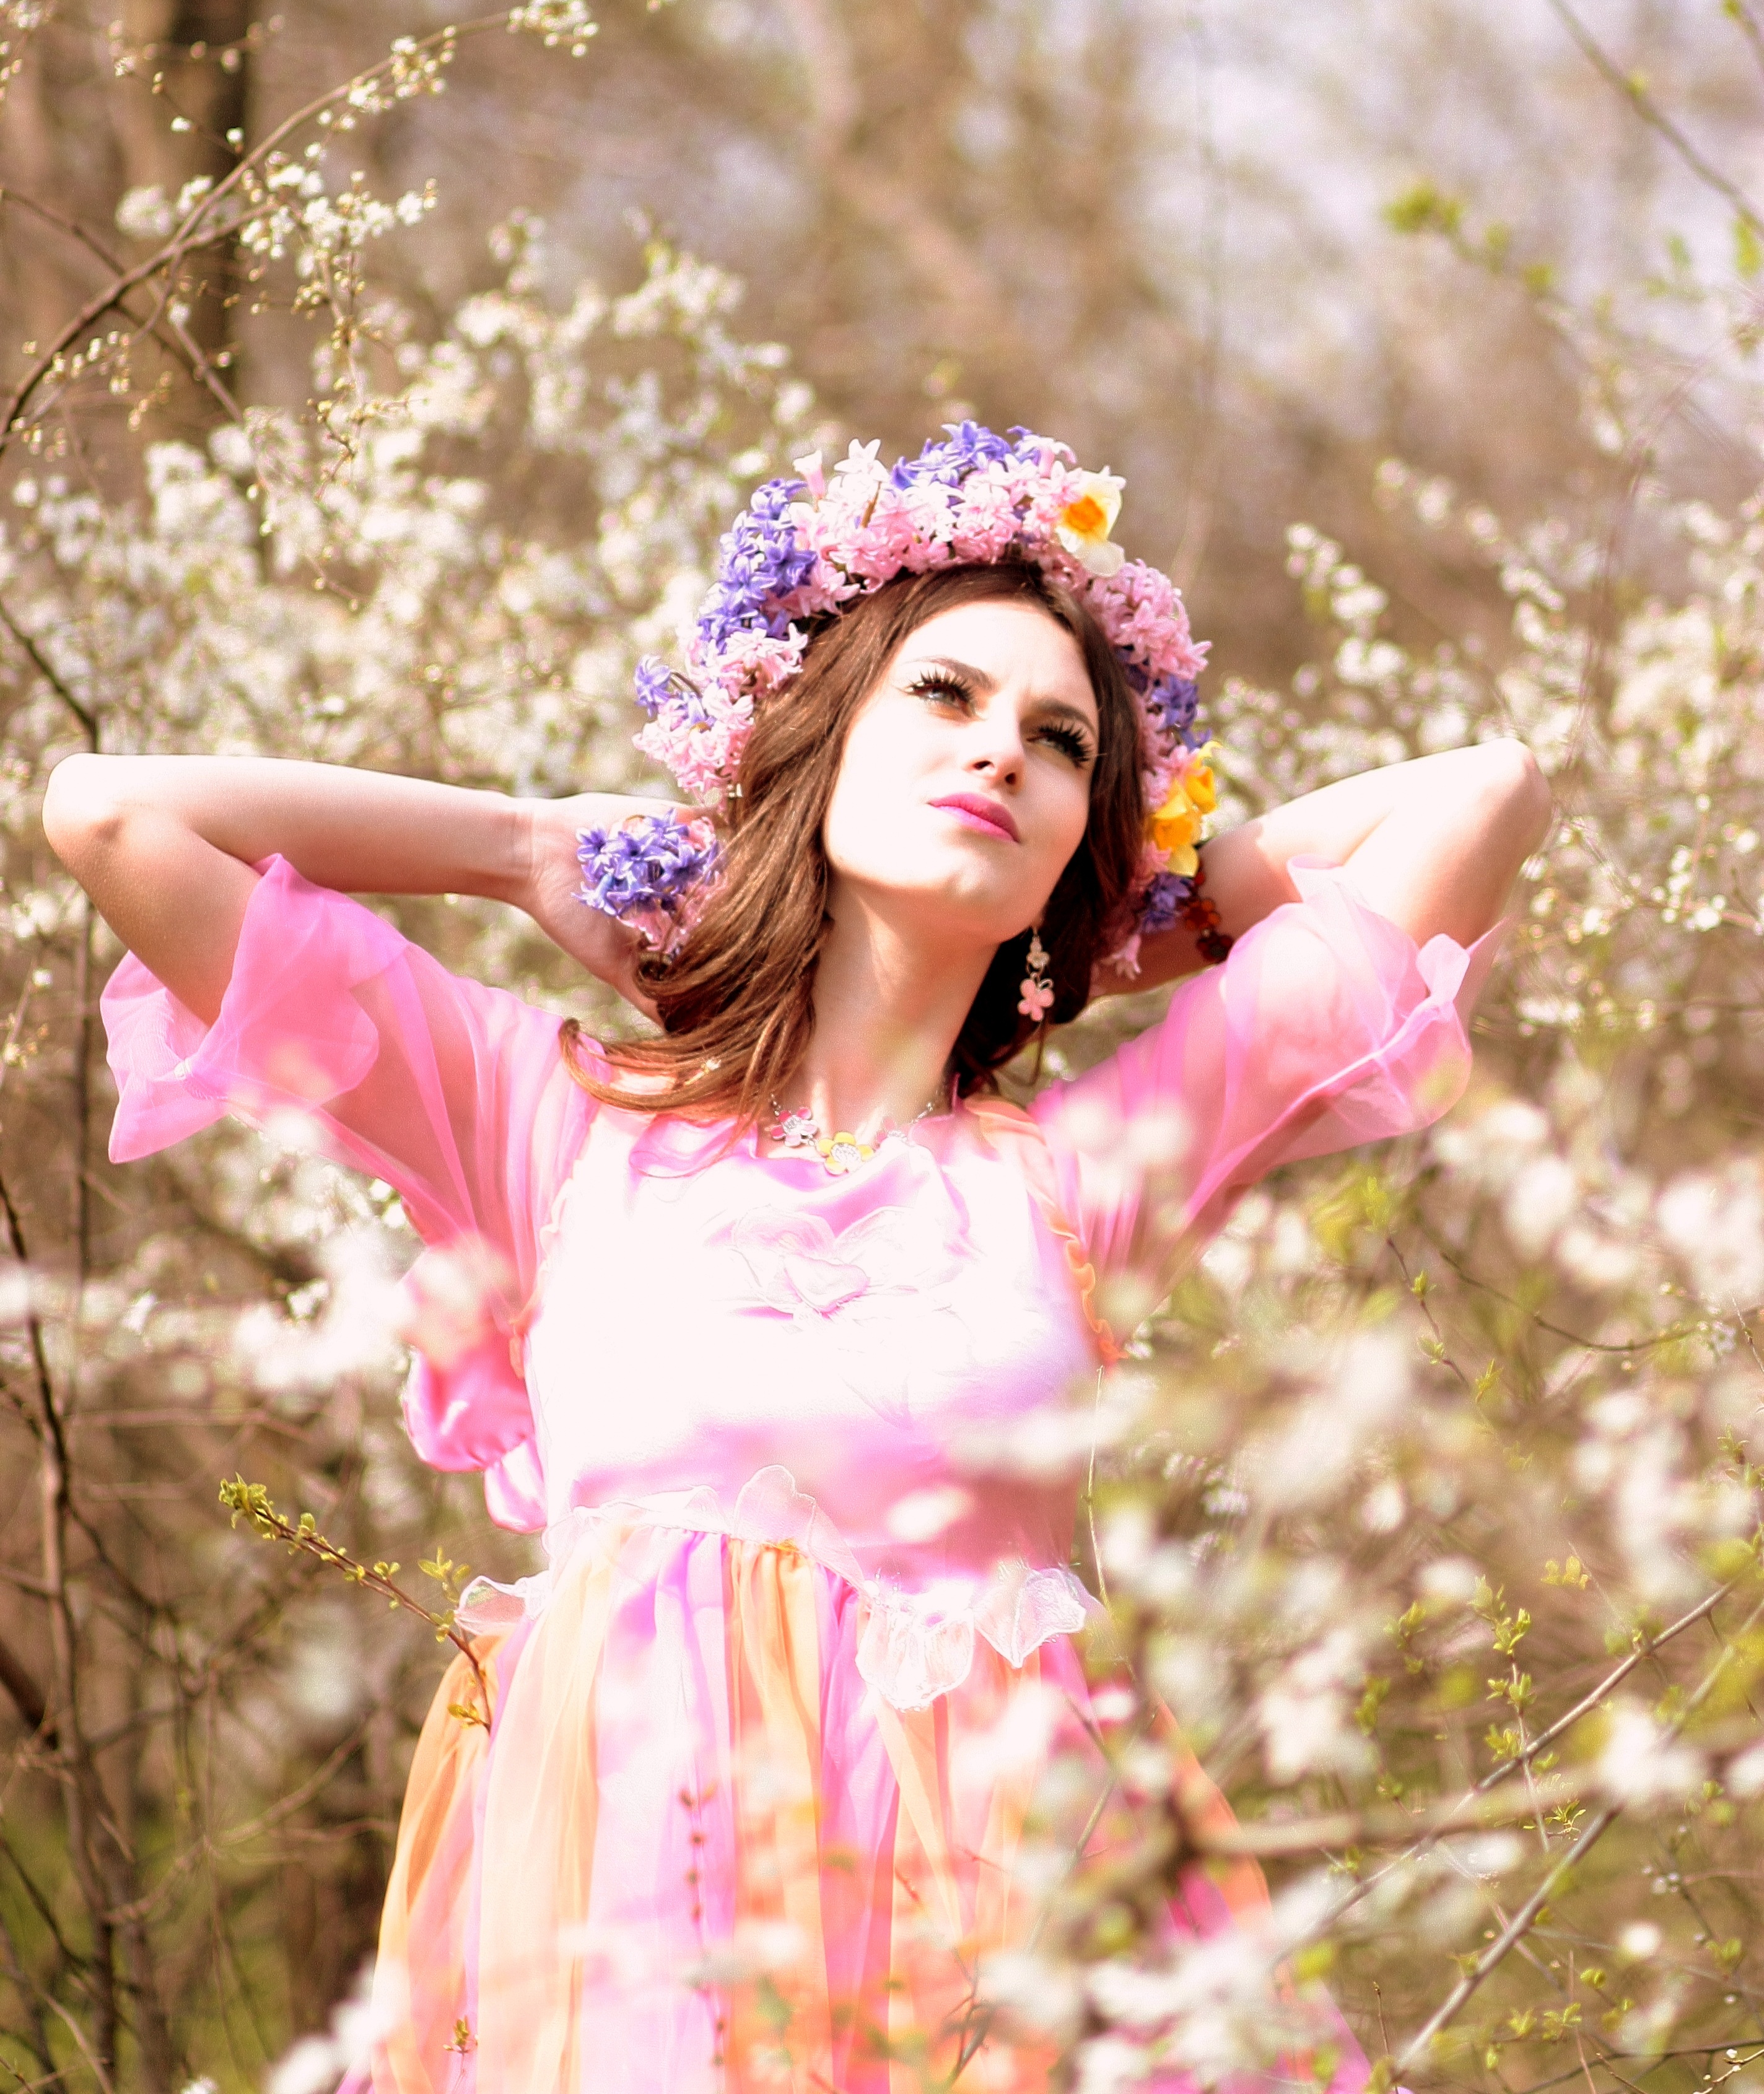
girl, white, photography, flower, spring, clothing, pink, wreath, flowers, dress, petals, beauty, joy, costume, fairy, gown, photo shoot